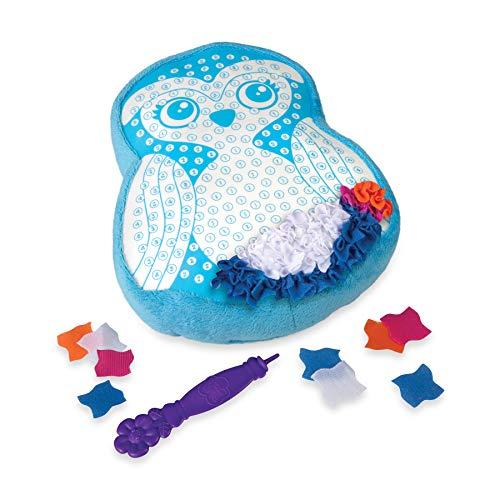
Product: Plushcraft Owl Pillow
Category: Toys & Games | Arts & Crafts | Craft Kits
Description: Creates a cozy owl-shaped pillow.
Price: $16.99
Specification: ProductDimensions:7.5x3x12inches|ItemWeight:3.52ounces|ShippingWeight:8.5ounces(Viewshippingratesandpolicies)|ASIN:B07QKFHBPZ|Itemmodelnumber:57886-00|Manufacturerrecommendedage:5yearsandup